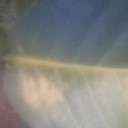
Label: Leaf_rust